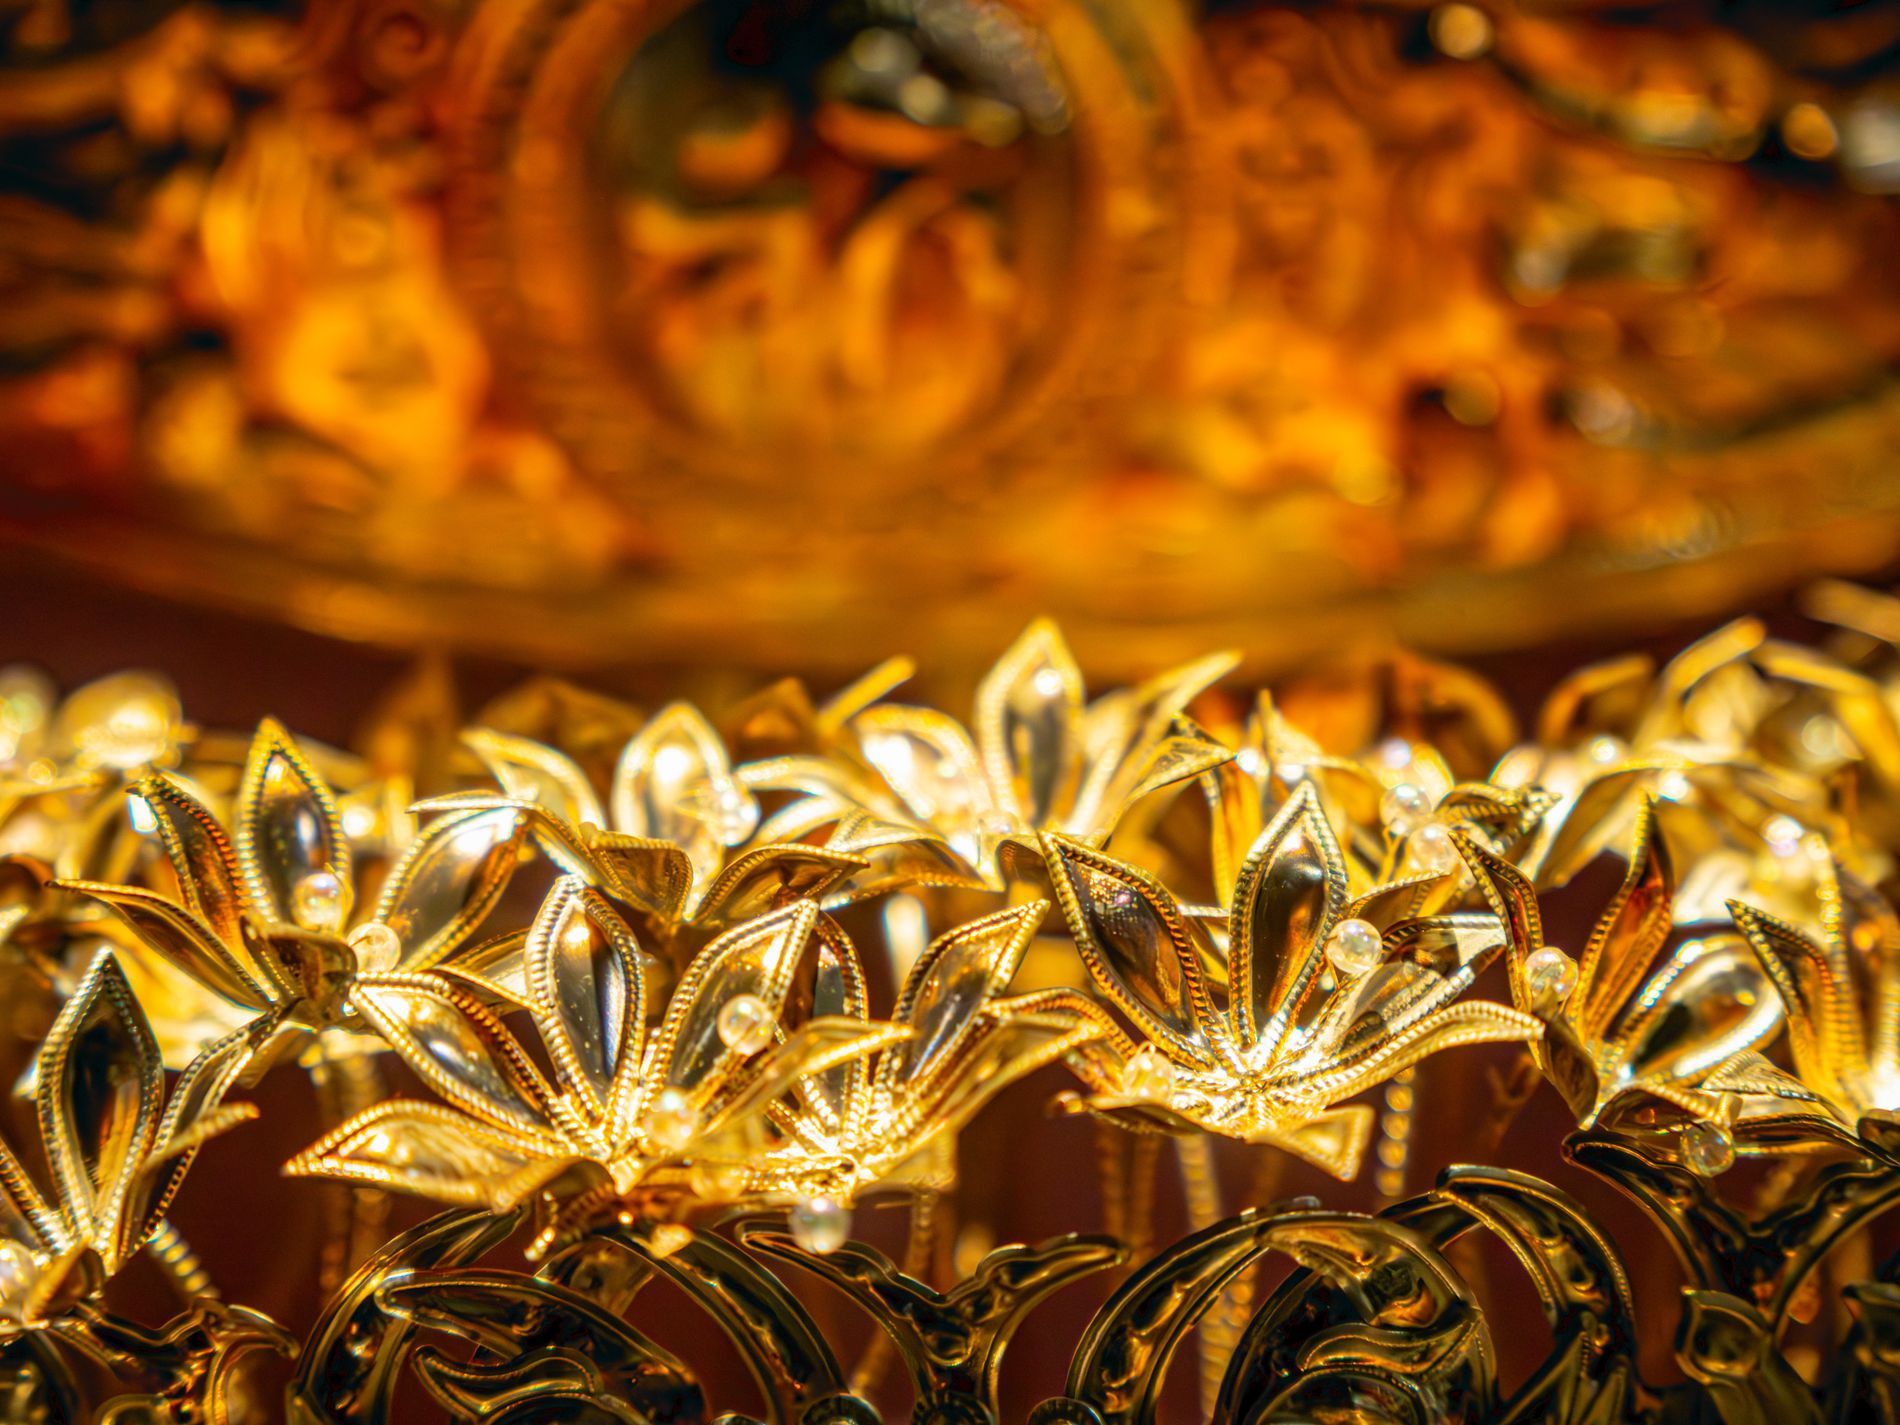
The golden flowers
The photo shows golden flowers against a blurry background, which highlights the details of the bright golden flowers. it seems like a crown.
The photo shows a close up shot of golden flowers against a blurry golden background, which makes the flowers stand out. The color palette is gold and shades of orange.
Labels: Gold, Accessories, Treasure, Pattern, Jewelry, Ornament, Chandelier, Lamp, Lighting, Animal, Bee, Honey Bee, Insect, Invertebrate, Fractal, Crystal, Diamond, Gemstone, Blurry Background, Golden flowers
Camera: SONY ILCE-6600
Lens: E 17-70mm F2.8 B070
Aperture: F2.8
Exposure: 1/125 sec
ISO: 8000
Focal length: 70